LaMelo Ball

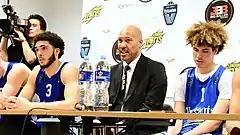
Ball (right) with his father LaVar and brother LiAngelo after playing in a London exhibition game for Prienai in April 2018

Ball is the youngest son of LaVar and Tina (née Slatinsky) Ball, who are both former college basketball players. LaVar, who stands , competed with Washington State and then Cal State Los Angeles. Tina, who stands , also played with the latter school. Later on, LaVar played professional football as a tight end for the London Monarchs of the World League of American Football after being loaned from the New York Jets. In 2017, LaVar became a popular but polarizing sports media personality, primarily for making outlandish remarks about the careers of himself and his sons. Ball's cousin Andre plays college basketball for Pepperdine.